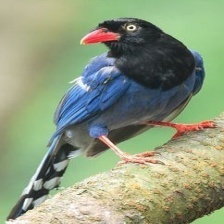
Species: TAIWAN MAGPIE
Scientific name: UROCISSA CAERULEA
ImageNet parent category: magpie